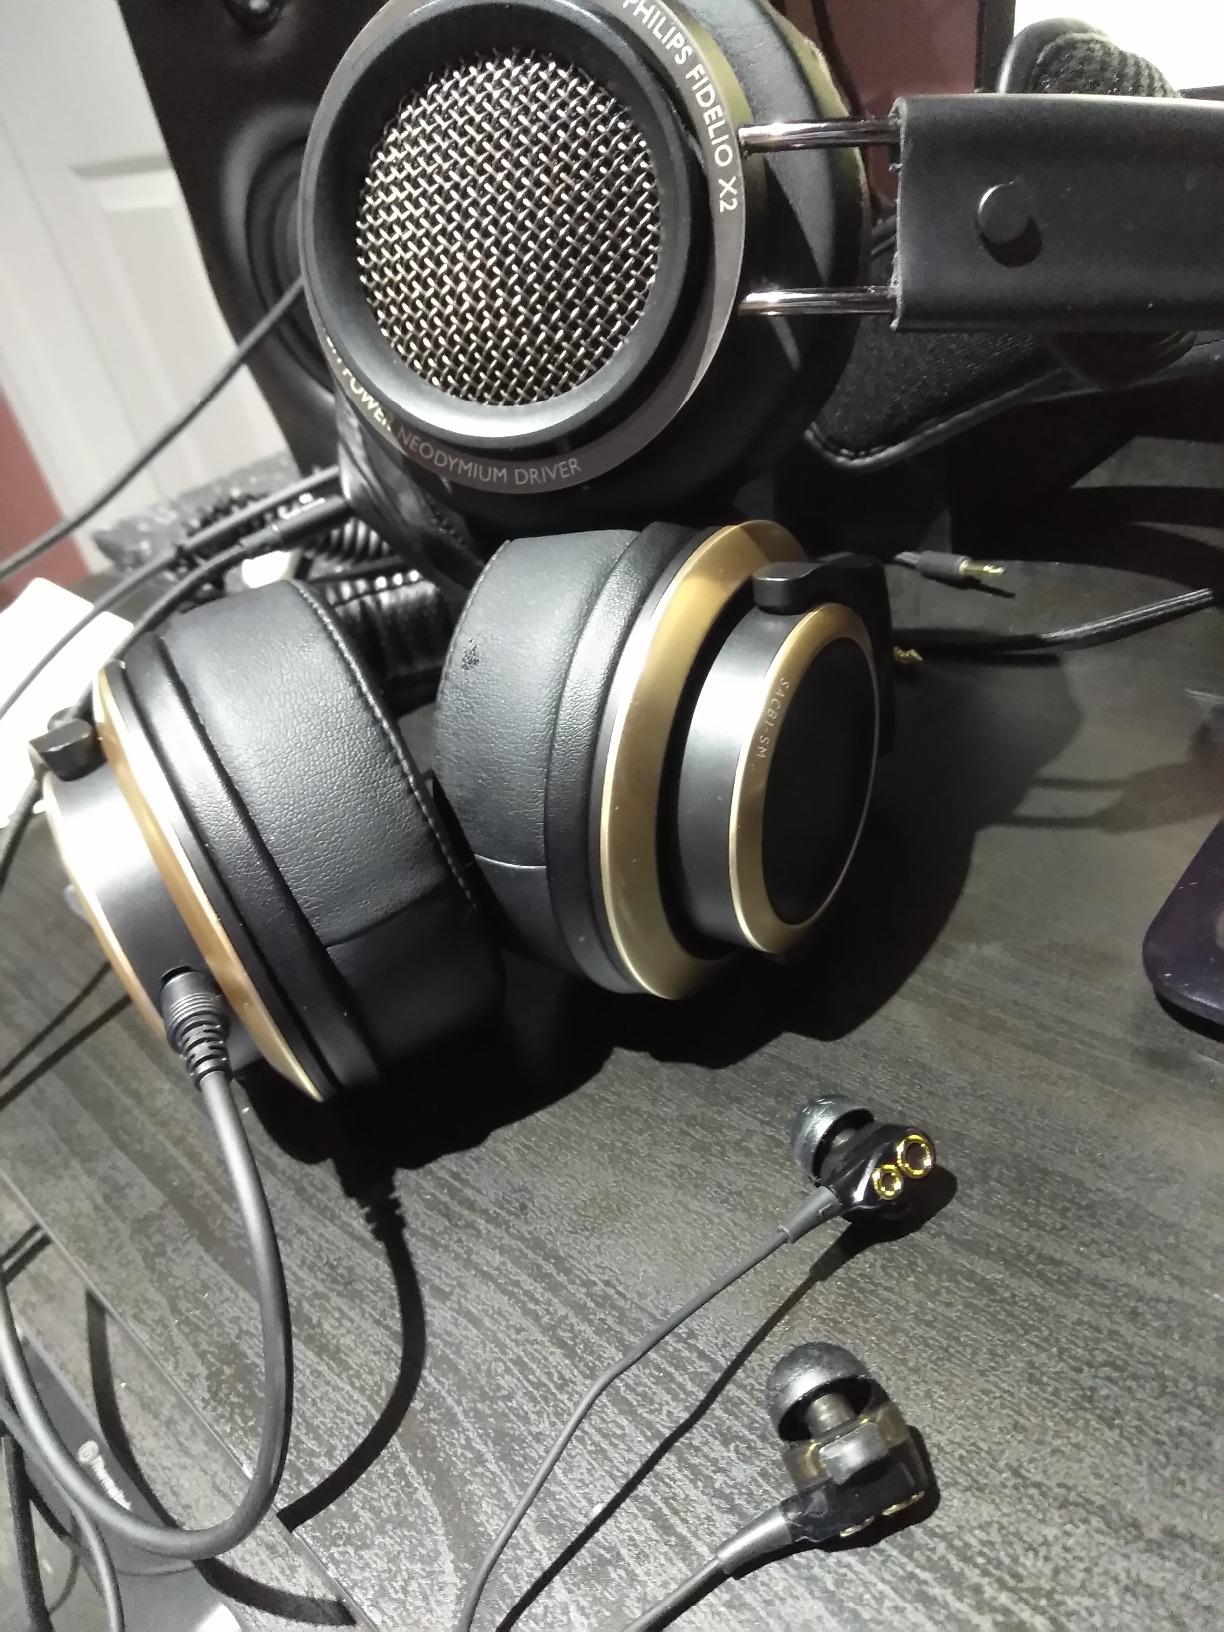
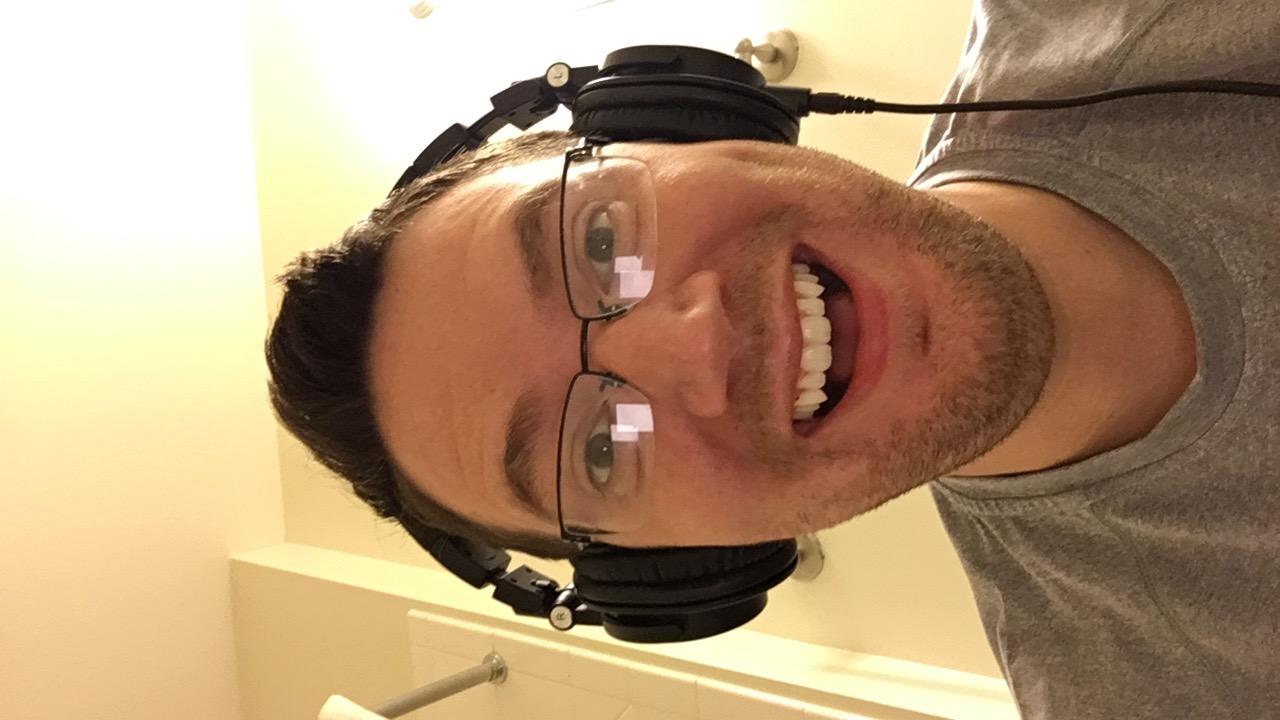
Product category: headphones
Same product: no